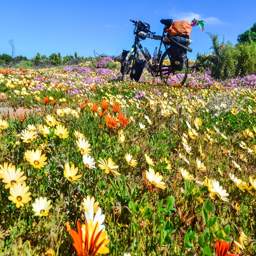
image : cycling in the flowers of the province